Eucharistic Youth Movement

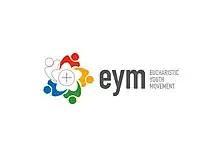
EYM official logo

The Eucharistic Youth Movement (EYM) is an international Catholic educational movement oriented to youth, originated in 1915 in France as the Eucharistic Crusade, following the call of the International Eucharistic Congress of Lourdes to form "a great Eucharistic league of children". It began its pedagogical renewal in 1962, calling itself the Eucharistic Youth Movement. It is the youth branch of the Pope's Worldwide Prayer Network.